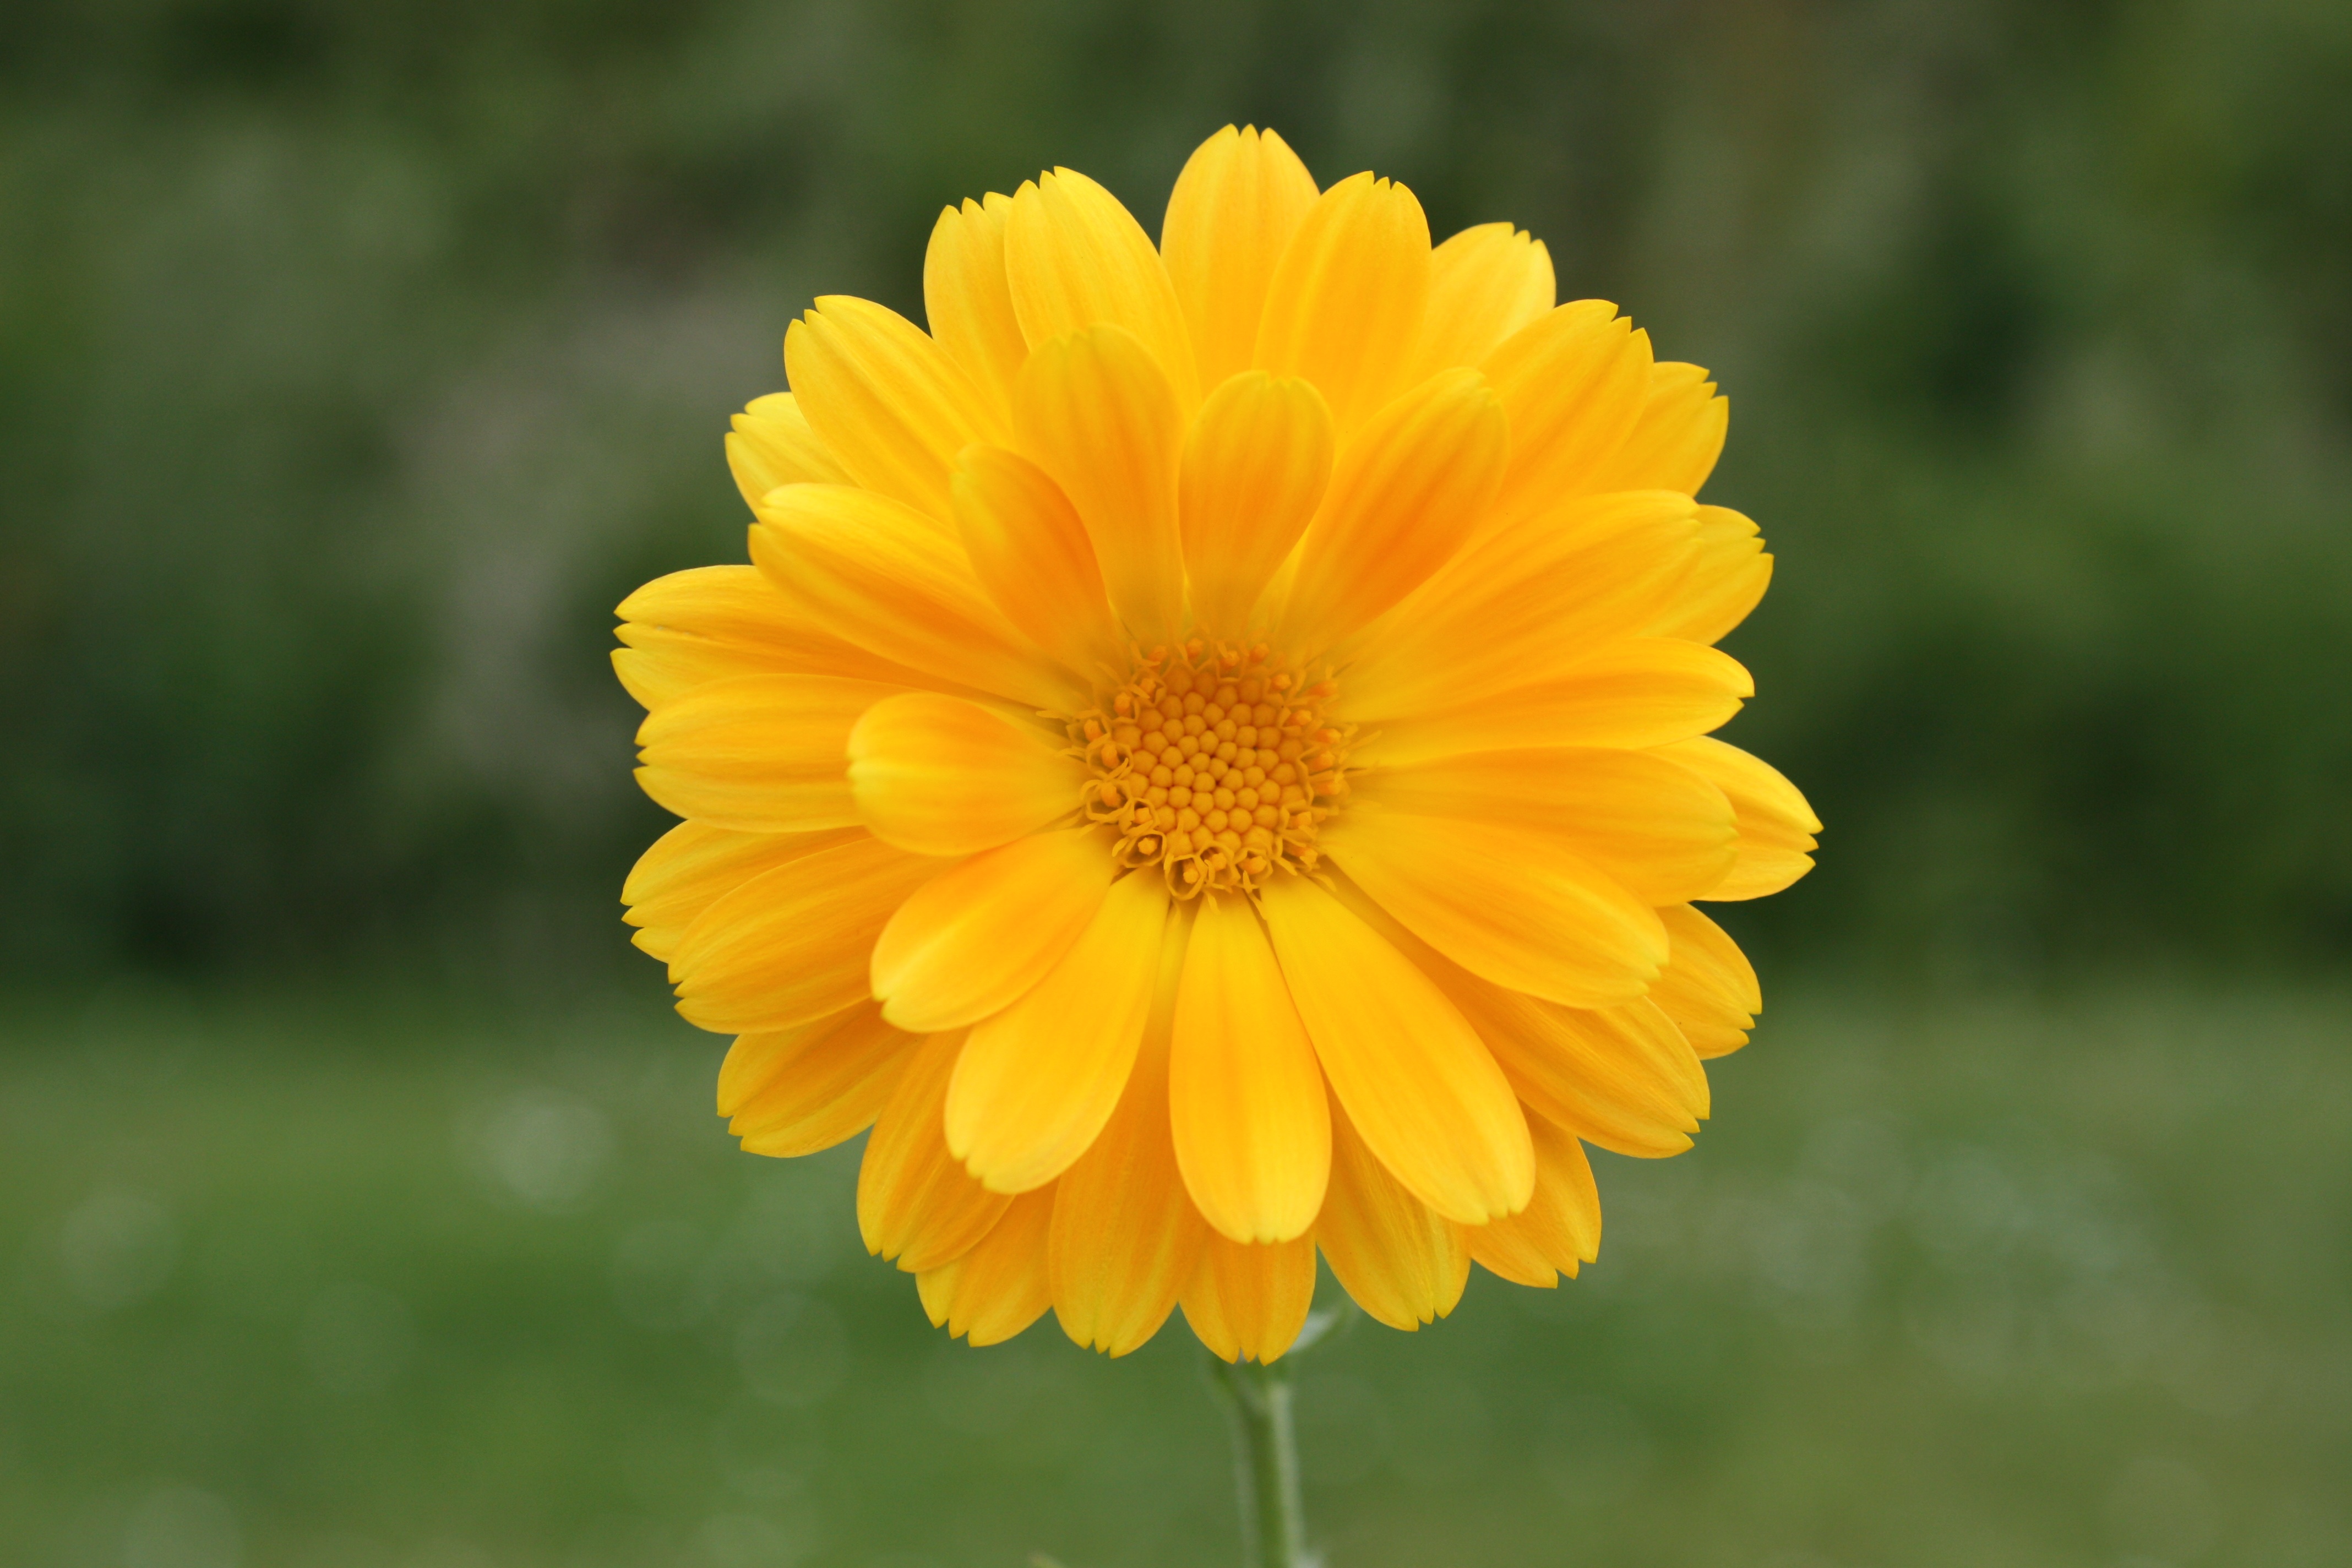
nature, plant, field, meadow, prairie, flower, petal, pollen, spring, herb, colorful, yellow, flora, wildflower, yellow flowers, nectar, macro photography, flowering plant, daisy family, calendula, sulfur cosmos, oxeye daisy, annual plant, land plant, chamaemelum nobile